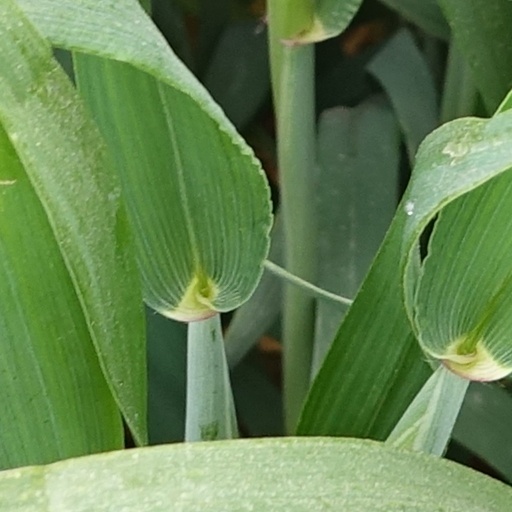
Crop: wheat